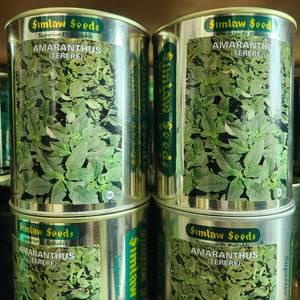
Mbegu za mazao zilizohifadhiwa  vizuri katika kifungashio kidogo mbegu hizo zikiwa zimewekwa vizuri, na picha iliyowekwa katika kifaa hicho ambayo inawakilisha aina ya mbegu zinazopatikana ndani ya jifungashio hicho.